Google Doodle

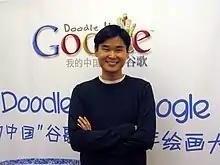
The original Google Doodler, Dennis Hwang, at a Doodle 4 Google event in Beijing, 2009

Google holds competitions for school students to create their own Google doodles, referred to as "Doodle 4 Google". Winning doodles go onto the Doodle4Google website, where the public can vote for the winner, who wins a trip to the Googleplex and the hosting of the winning doodle for 24 hours on the Google website.